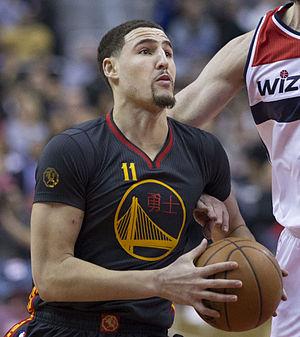
Cette page présente la liste des meilleurs marqueurs à trois points en Playoffs NBA en carrière.